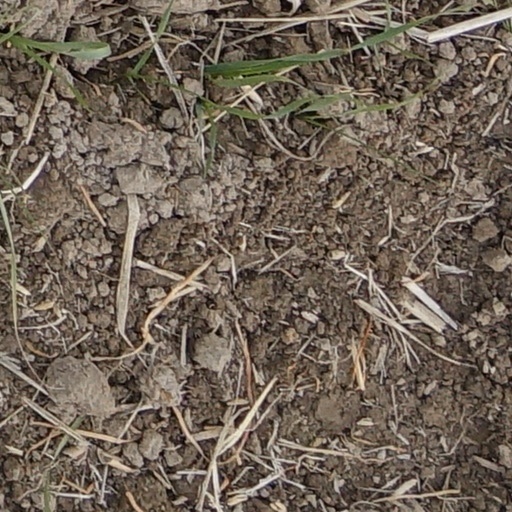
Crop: wheat